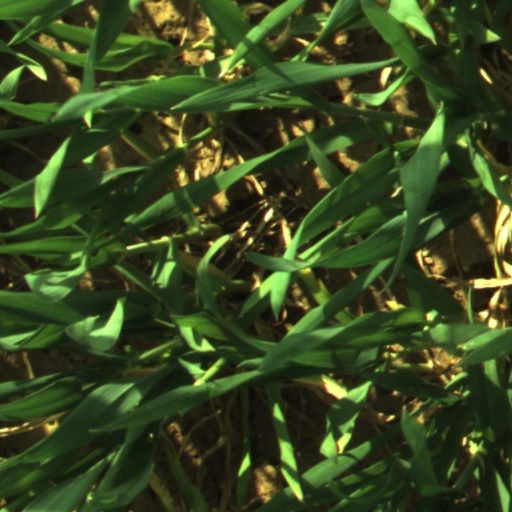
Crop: wheat